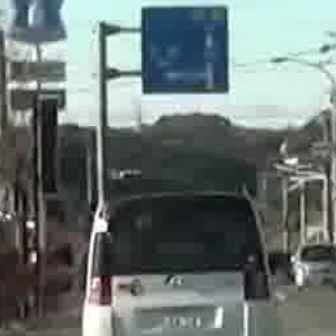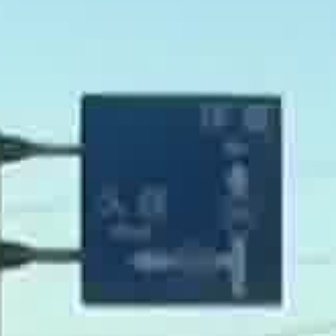
  Please identify the target specified by the bounding box [139,4,226,91] in the first image and locate it in the second image. Return the coordinates in [x_min,y_min,x_max,y_max] format.
Answer: [73,90,277,294]